Kate Sara Chittenden

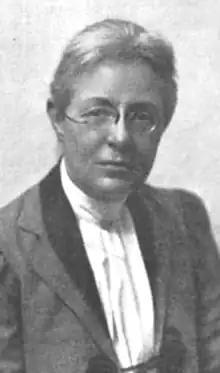
Kate Sara Chittenden, from a 1915 publication

Kate Sara Chittenden (17April 185616September 1949) was an American professor of music, music school founder, and piano teacher.